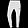
Label: Trouser